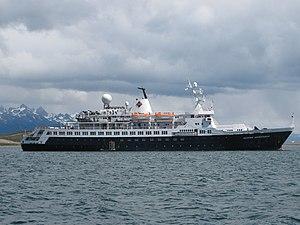
Le MV Clipper Adventurer, au large d'Ushuaia.